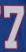
Number: 7